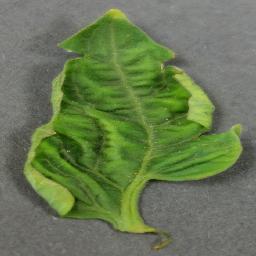
Label: Tomato___Tomato_Yellow_Leaf_Curl_Virus